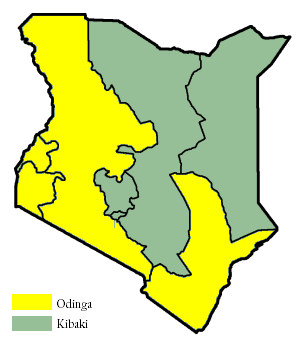
Carte des résultats de l'élection présidentielle au Kenya en 2007.
La crise de violence au Kenya est née à la suite de l'élection présidentielle du 27 décembre 2007. Un bilan de la police du 25 février 2008 fait état de plus de 1 500 morts depuis le déclenchement des violences. Le conflit a également fait environ 300 000 déplacés.